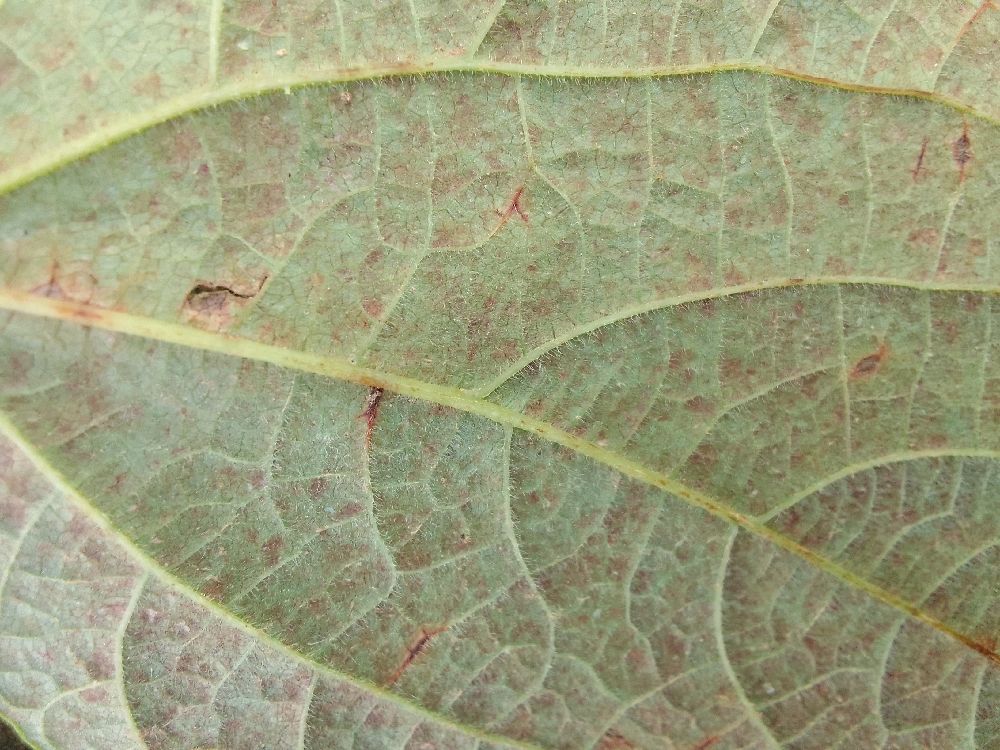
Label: anthracnose